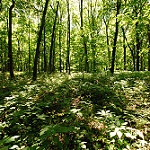
Scene: Outdoor